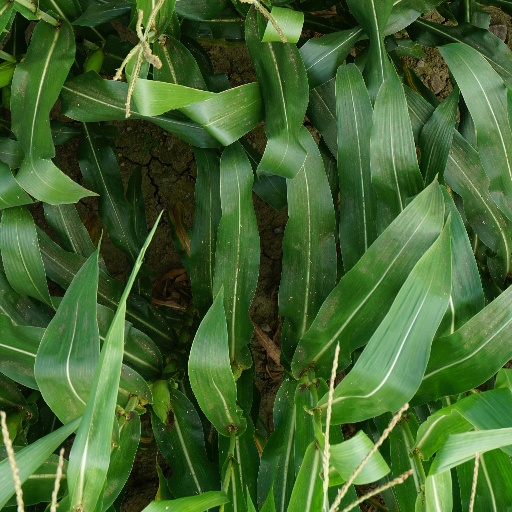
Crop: maize; corn